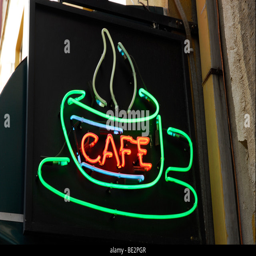
neon sign for a cafe